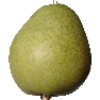
Label: Pear 1